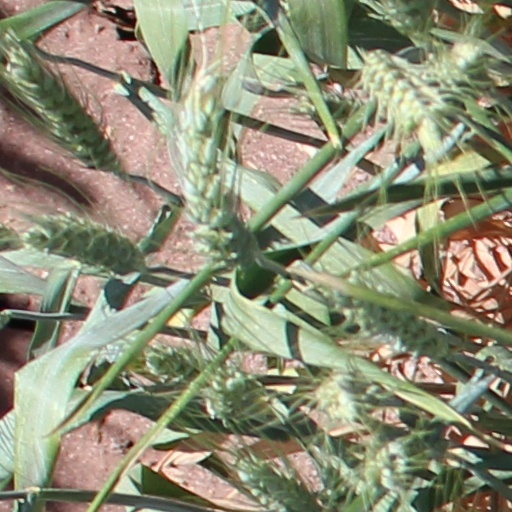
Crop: wheat